DeShaun Foster

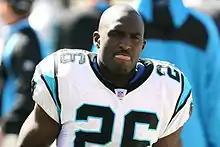
Foster in 2006 with the Carolina Panthers.

Foster was chosen in the second round (34th overall) of the 2002 NFL draft. He had a promising preseason, but was injured in a game against the New England Patriots, and sat out the remainder of the season on injured reserve. However, he returned the following season as a complement to Stephen Davis; whose bruising style matched well with Foster's speed. Foster finished the regular season with 113 carries for 429 yards. However, his best performances came in the 2003-04 playoffs. He had a memorable run in the NFC Championship Game against the Philadelphia Eagles, where he broke four tackles on a one-yard run to score, giving the Panthers a 14–3 lead. In Super Bowl XXXVIII against the Patriots, Foster scored on a 33-yard run that stands as the fifth-longest touchdown run in Super Bowl history. The following season looked promising for the Panthers, but many of the starters suffered season-ending injuries, and Foster was no exception. He broke his clavicle in a game against the Denver Broncos. He returned the following season (2005) and surpassed Davis as the Panthers' starter. He led the team in yardage and carries, helping the Panthers to an 11–5 record. In a 23–0 wild card victory over the New York Giants, Foster set franchise records for carries (27), yards (151) and average (5.59) in a playoff game, but suffered a broken ankle in a playoff game against the Chicago Bears that left him out for the remainder of the playoffs (though it preserved his franchise record 102.5 yards per game in a playoff season).